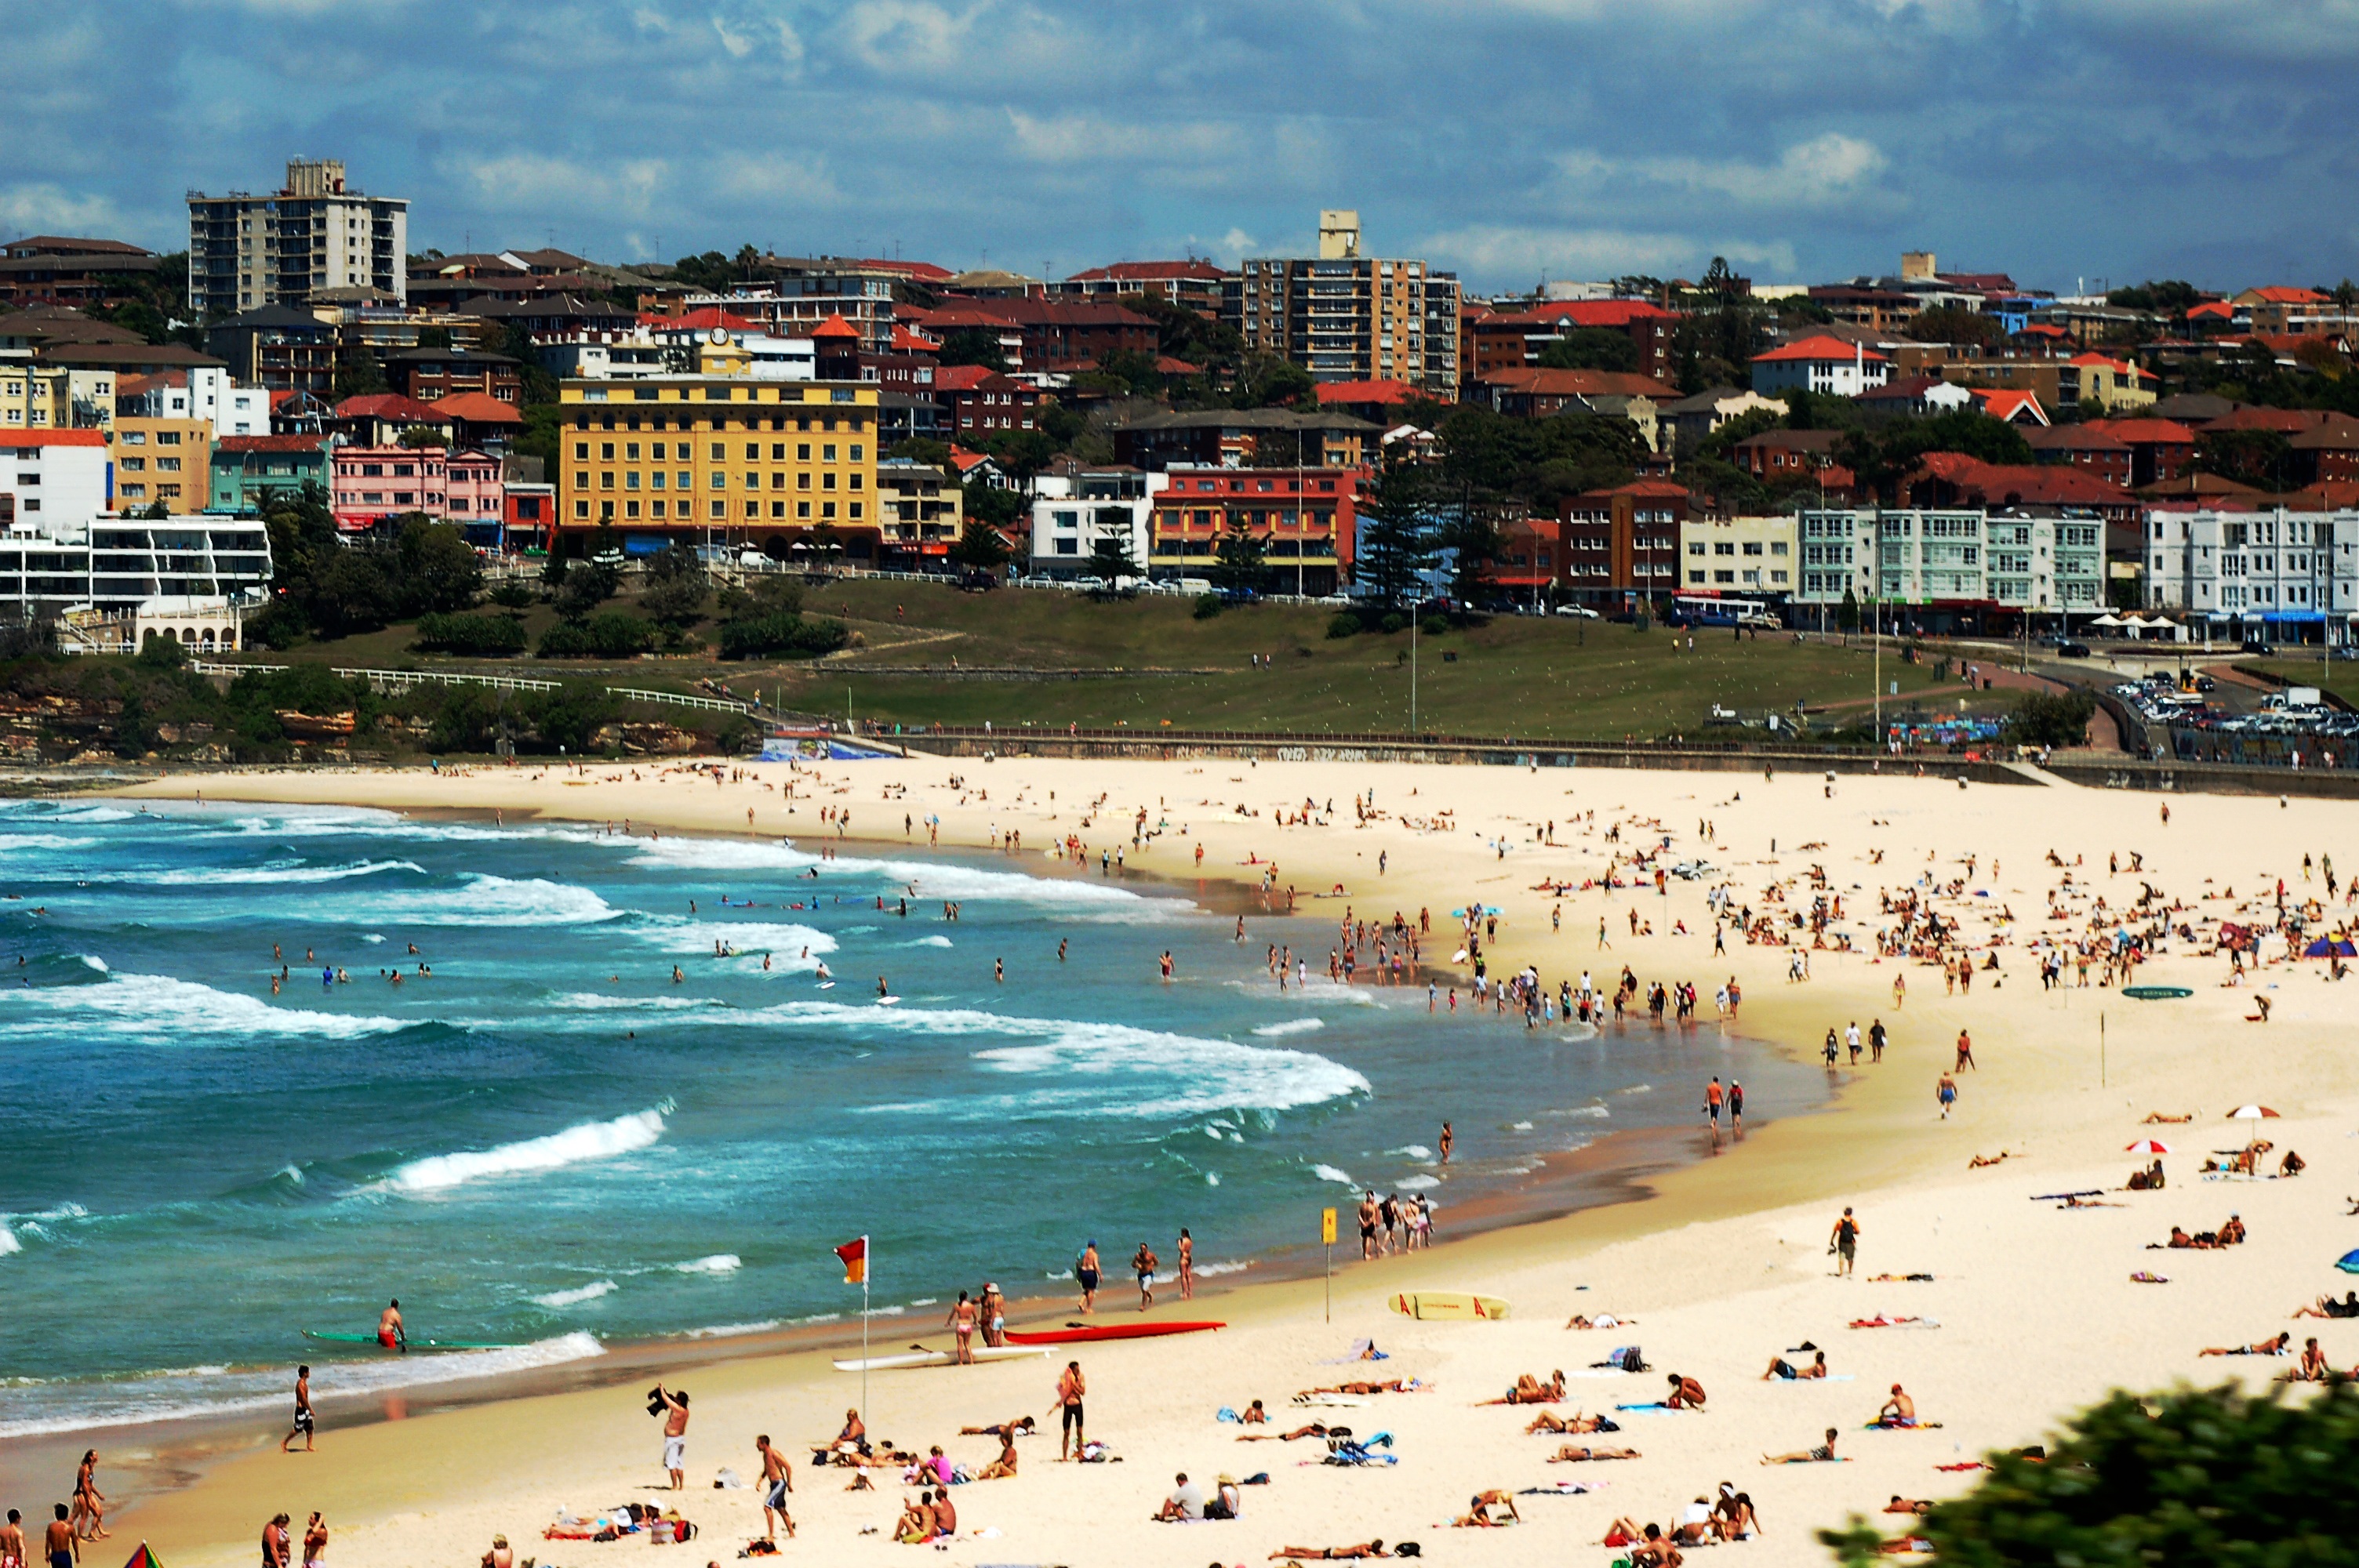
beach, sea, coast, shore, vacation, sydney, bay, body of water, australia, resort, bondi beach